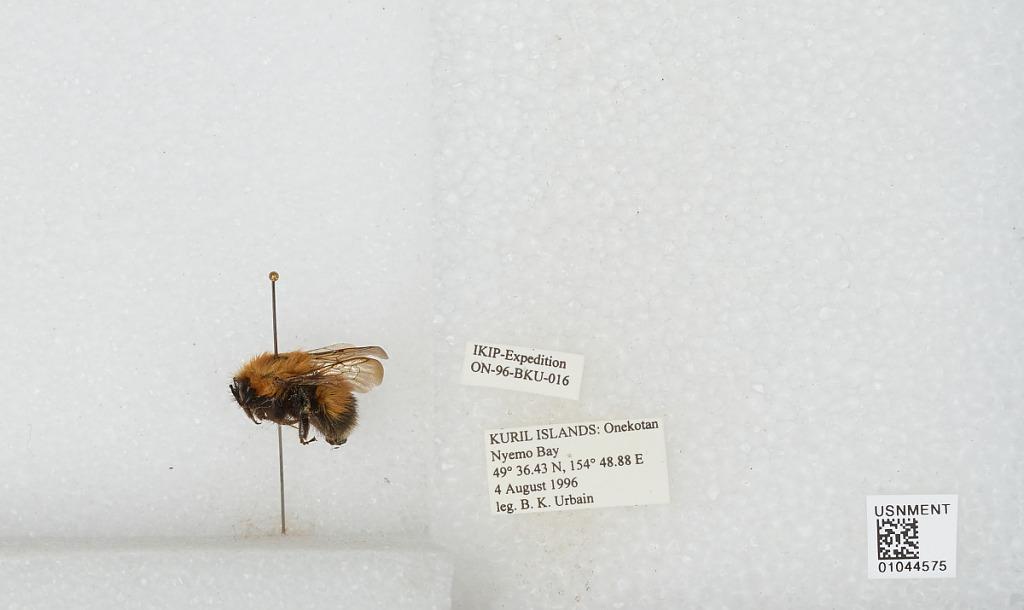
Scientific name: Bombus sp.
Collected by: B. Urbain
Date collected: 1996-8-4
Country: Russia
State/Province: Sakhalin
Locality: Kuril Islands, Onekotan Island, Nyemo Bay
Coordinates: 49.6072, 154.815